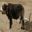
Label: cattle